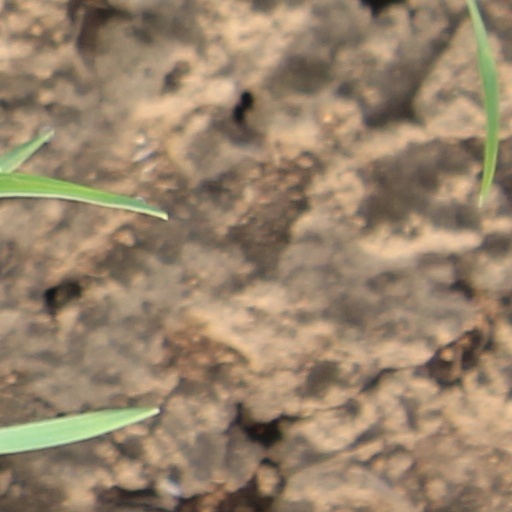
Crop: wheat